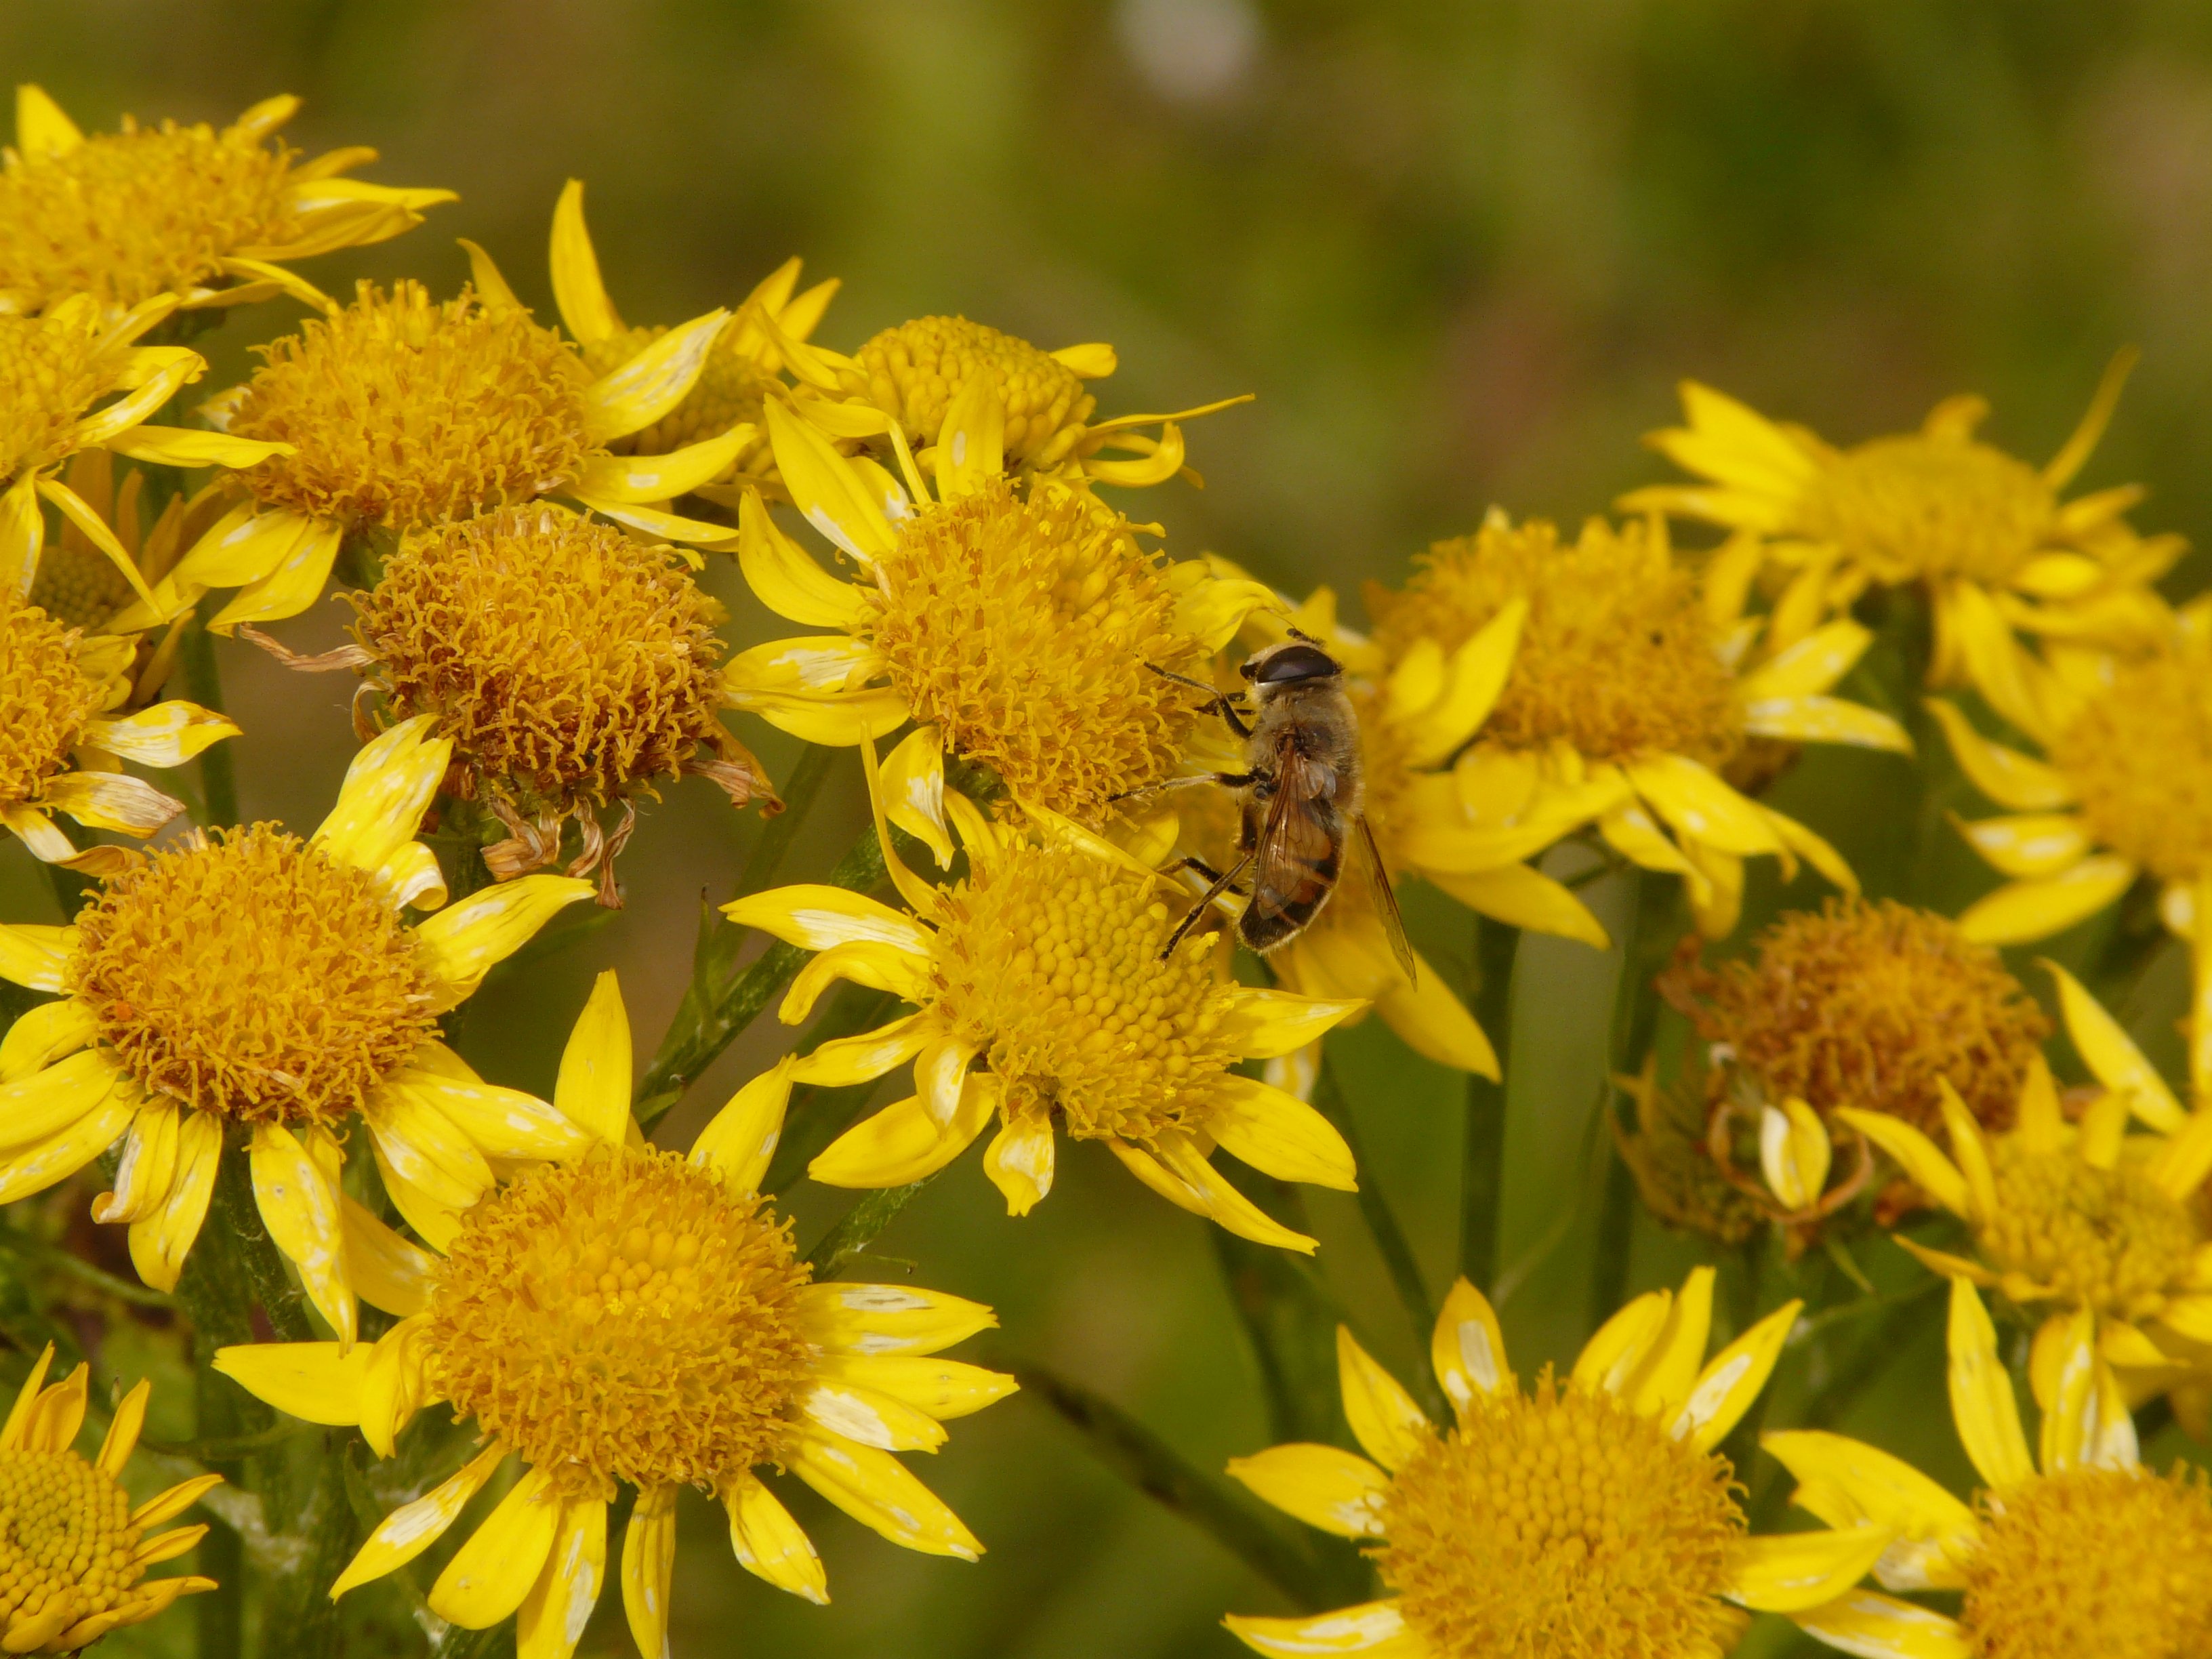
blossom, plant, flower, bloom, pollen, herb, botany, yellow, flora, fauna, wildflower, hoverfly, bee, nectar, medicinal plant, flowering plant, honey bee, mist bee, daisy family, mud bee, arnica, eristalis tenax, annual plant, land plant, blanket flowers, arnica montana